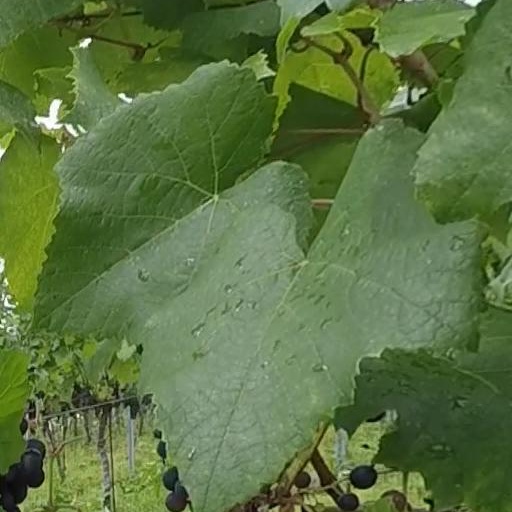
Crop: grape